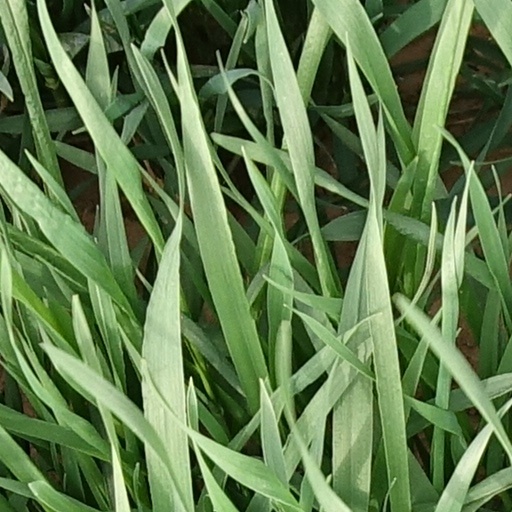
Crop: wheat